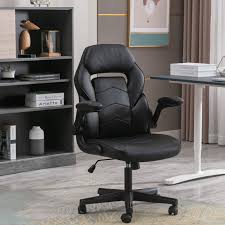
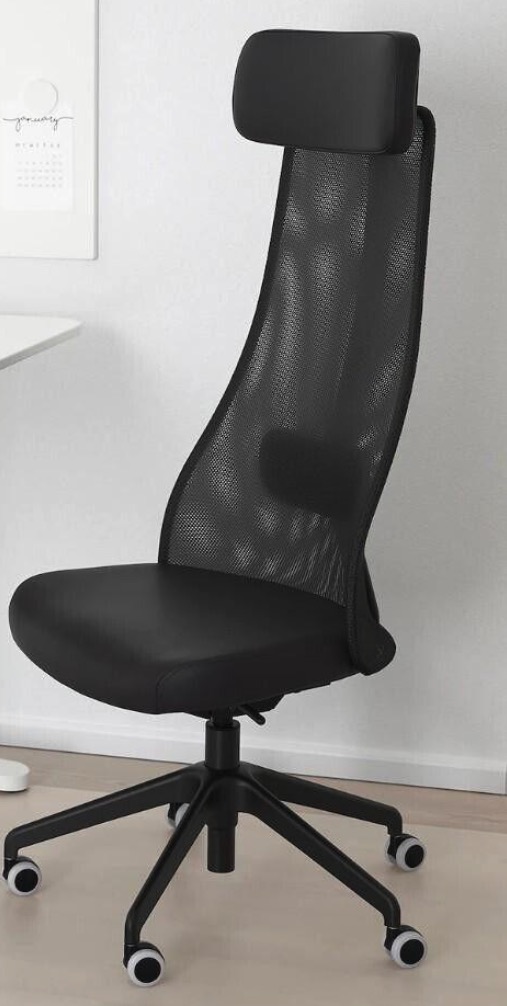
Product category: items_chair
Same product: no